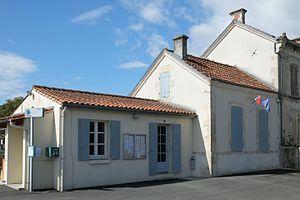
Mairie Blanzac-lès-Matha Charente-Maritime France
Blanzac-lès-Matha est une commune du Sud-Ouest de la France située dans le département de la Charente-Maritime.